BK Brno

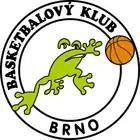
Former club logo

Žabiny Brno has been the most successful team in the Czech league following the dissolution of Czechoslovakia, dominating the championship between 1996 and 2008. The team has been Czech Republic D1 Champion in 1996, 1997, 1998, 1999, 2000, 2001, 2002, 2003, 2004, 2005, 2006, 2007, 2008, and 2010. BK Žabiny Brno has also been Czech Republic Cup winners in 2013, 2017, 2020, and 2023.